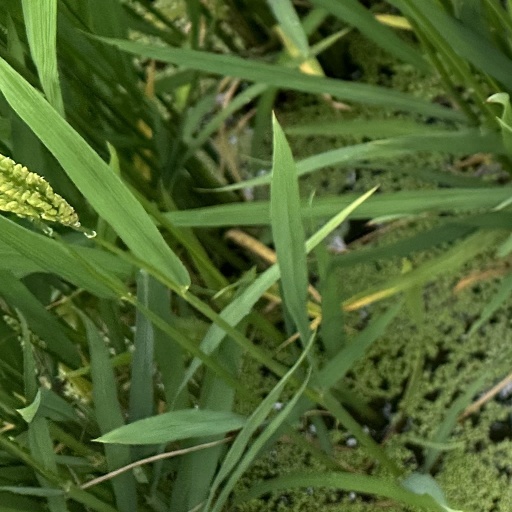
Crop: rice